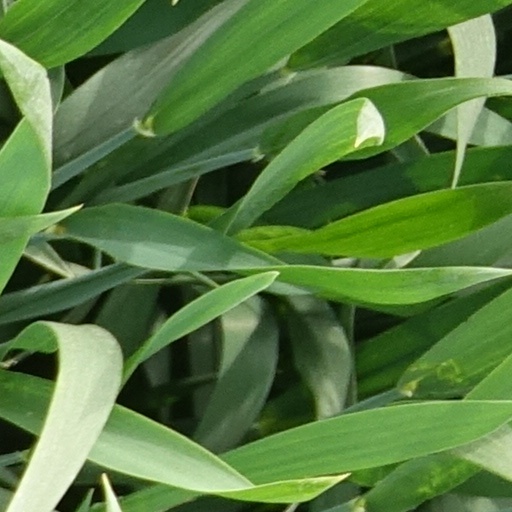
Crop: wheat